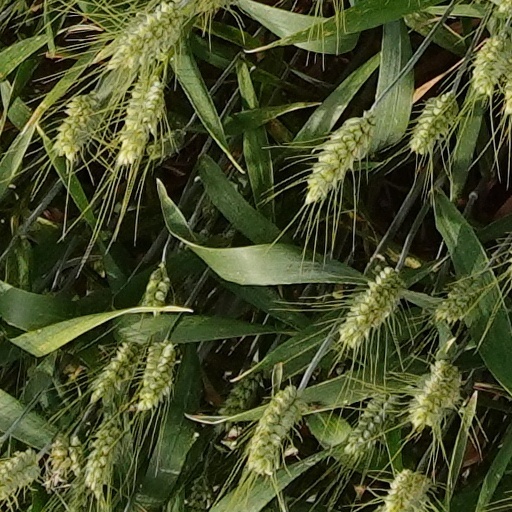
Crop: wheat